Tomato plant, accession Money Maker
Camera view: vertical (180 deg); turntable rotation: 90 degrees
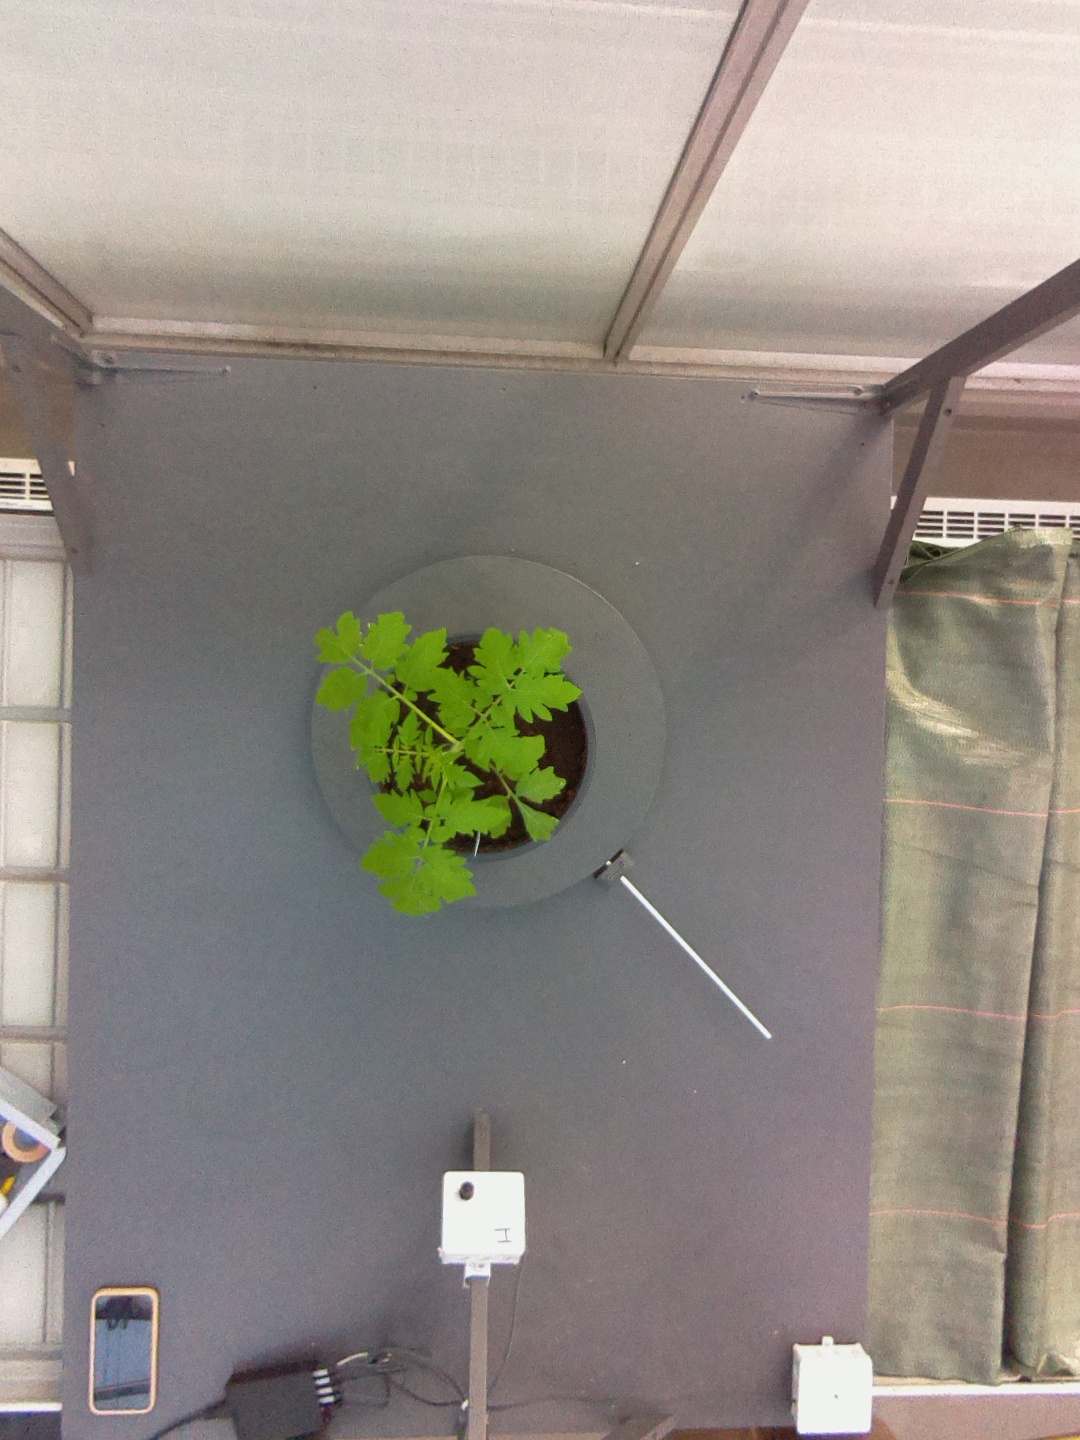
BBCH growth stage 13: 6 of true leaves visible